Royal School for the Blind, Liverpool

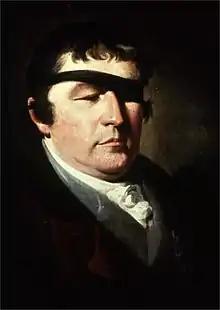
portrait painting of Edward Rushton

Established as The Liverpool School for the Indigent Blind in 1791, the foundation of what is now the Royal School for the Blind, in Liverpool, England, is commonly attributed to Edward Rushton. However, some sources refer to a further seven co-founders, including the blind musician John Christie and William Roscoe.